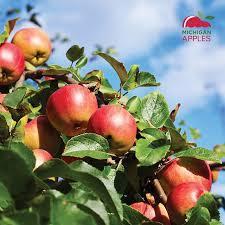
Label: apples